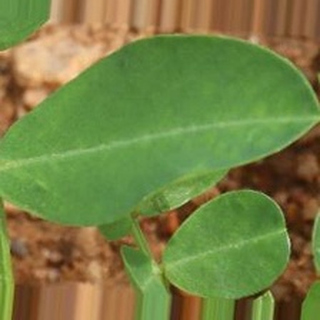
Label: healthy_groundnut